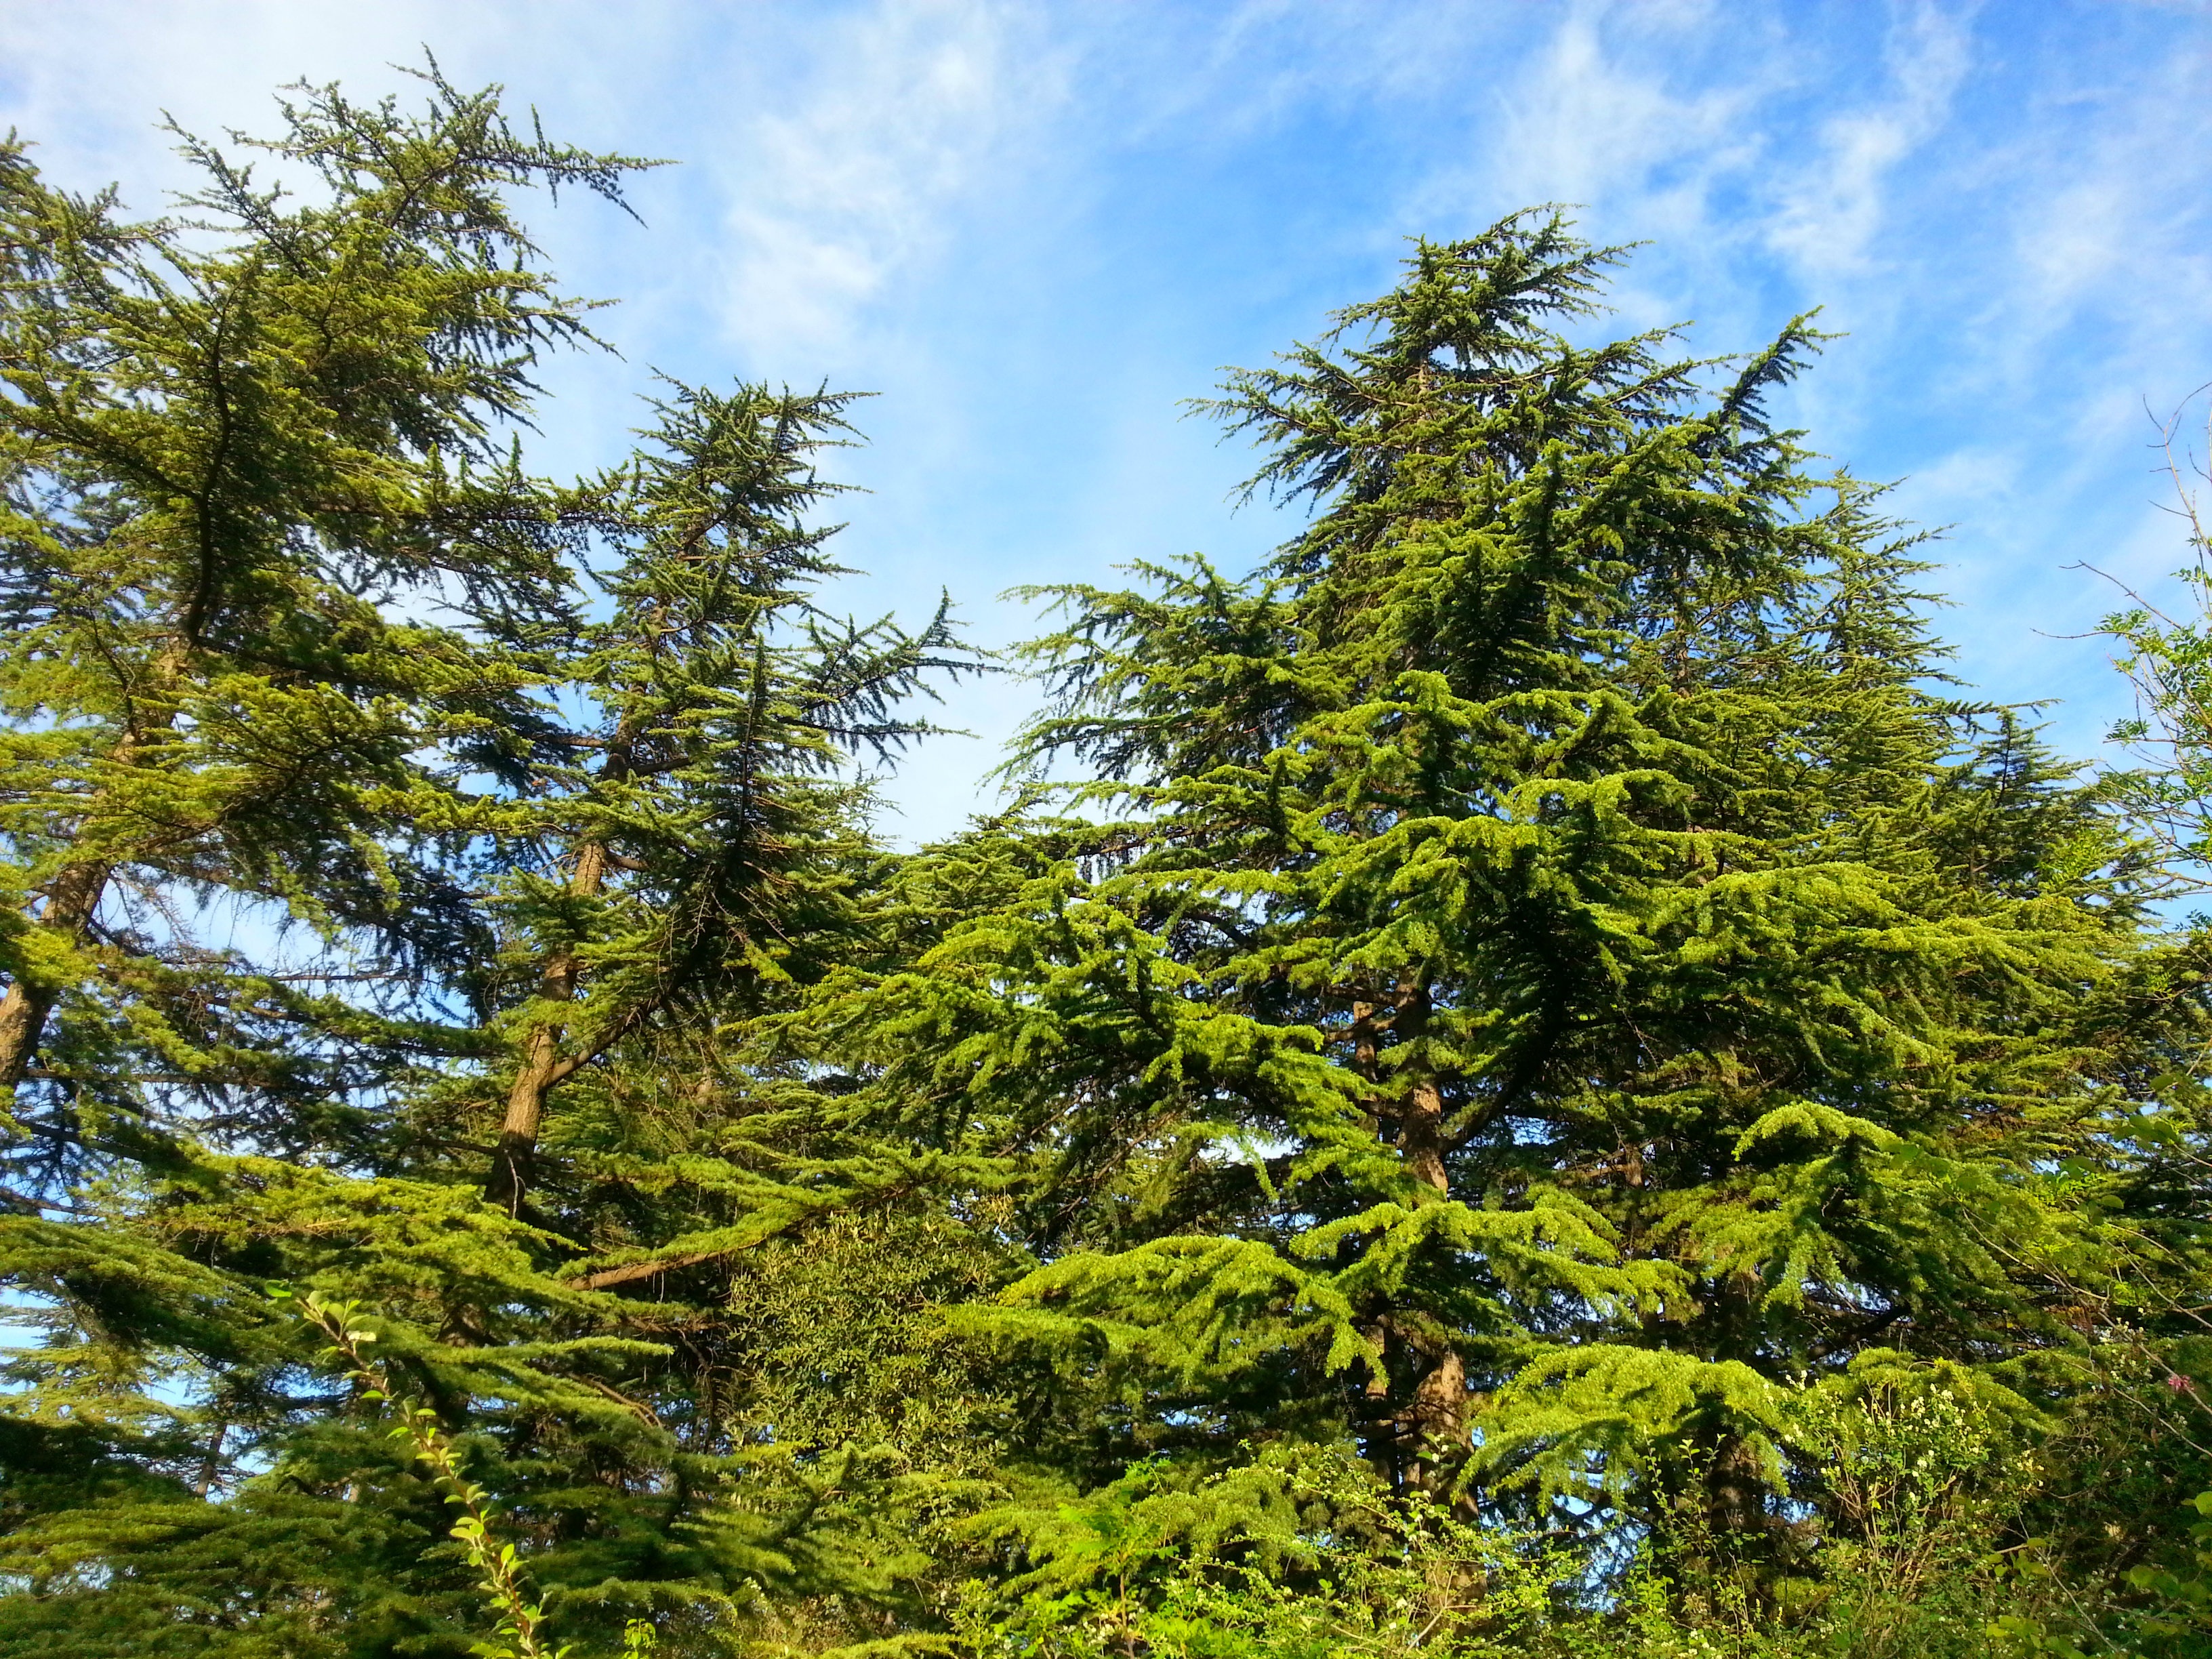
landscape, tree, nature, forest, outdoor, branch, light, plant, sky, wood, sun, white, sunlight, leaf, summer, environment, foliage, spring, green, color, natural, evergreen, park, scenery, weather, fresh, botany, blue, colorful, fir, season, conifer, sunny, spruce, vegetation, rainforest, bright, deciduous, georgia, tbilisi, day, scene, woodland, habitat, larch, ecosystem, organic, botanic, biome, pine family, old growth forest, woody plant, temperate broadleaf and mixed forest, temperate coniferous forest, land plant